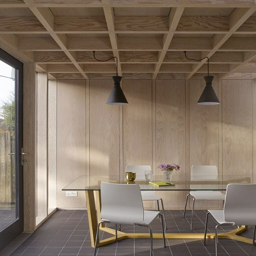
extension by person features a criss - crossing wooden ceiling